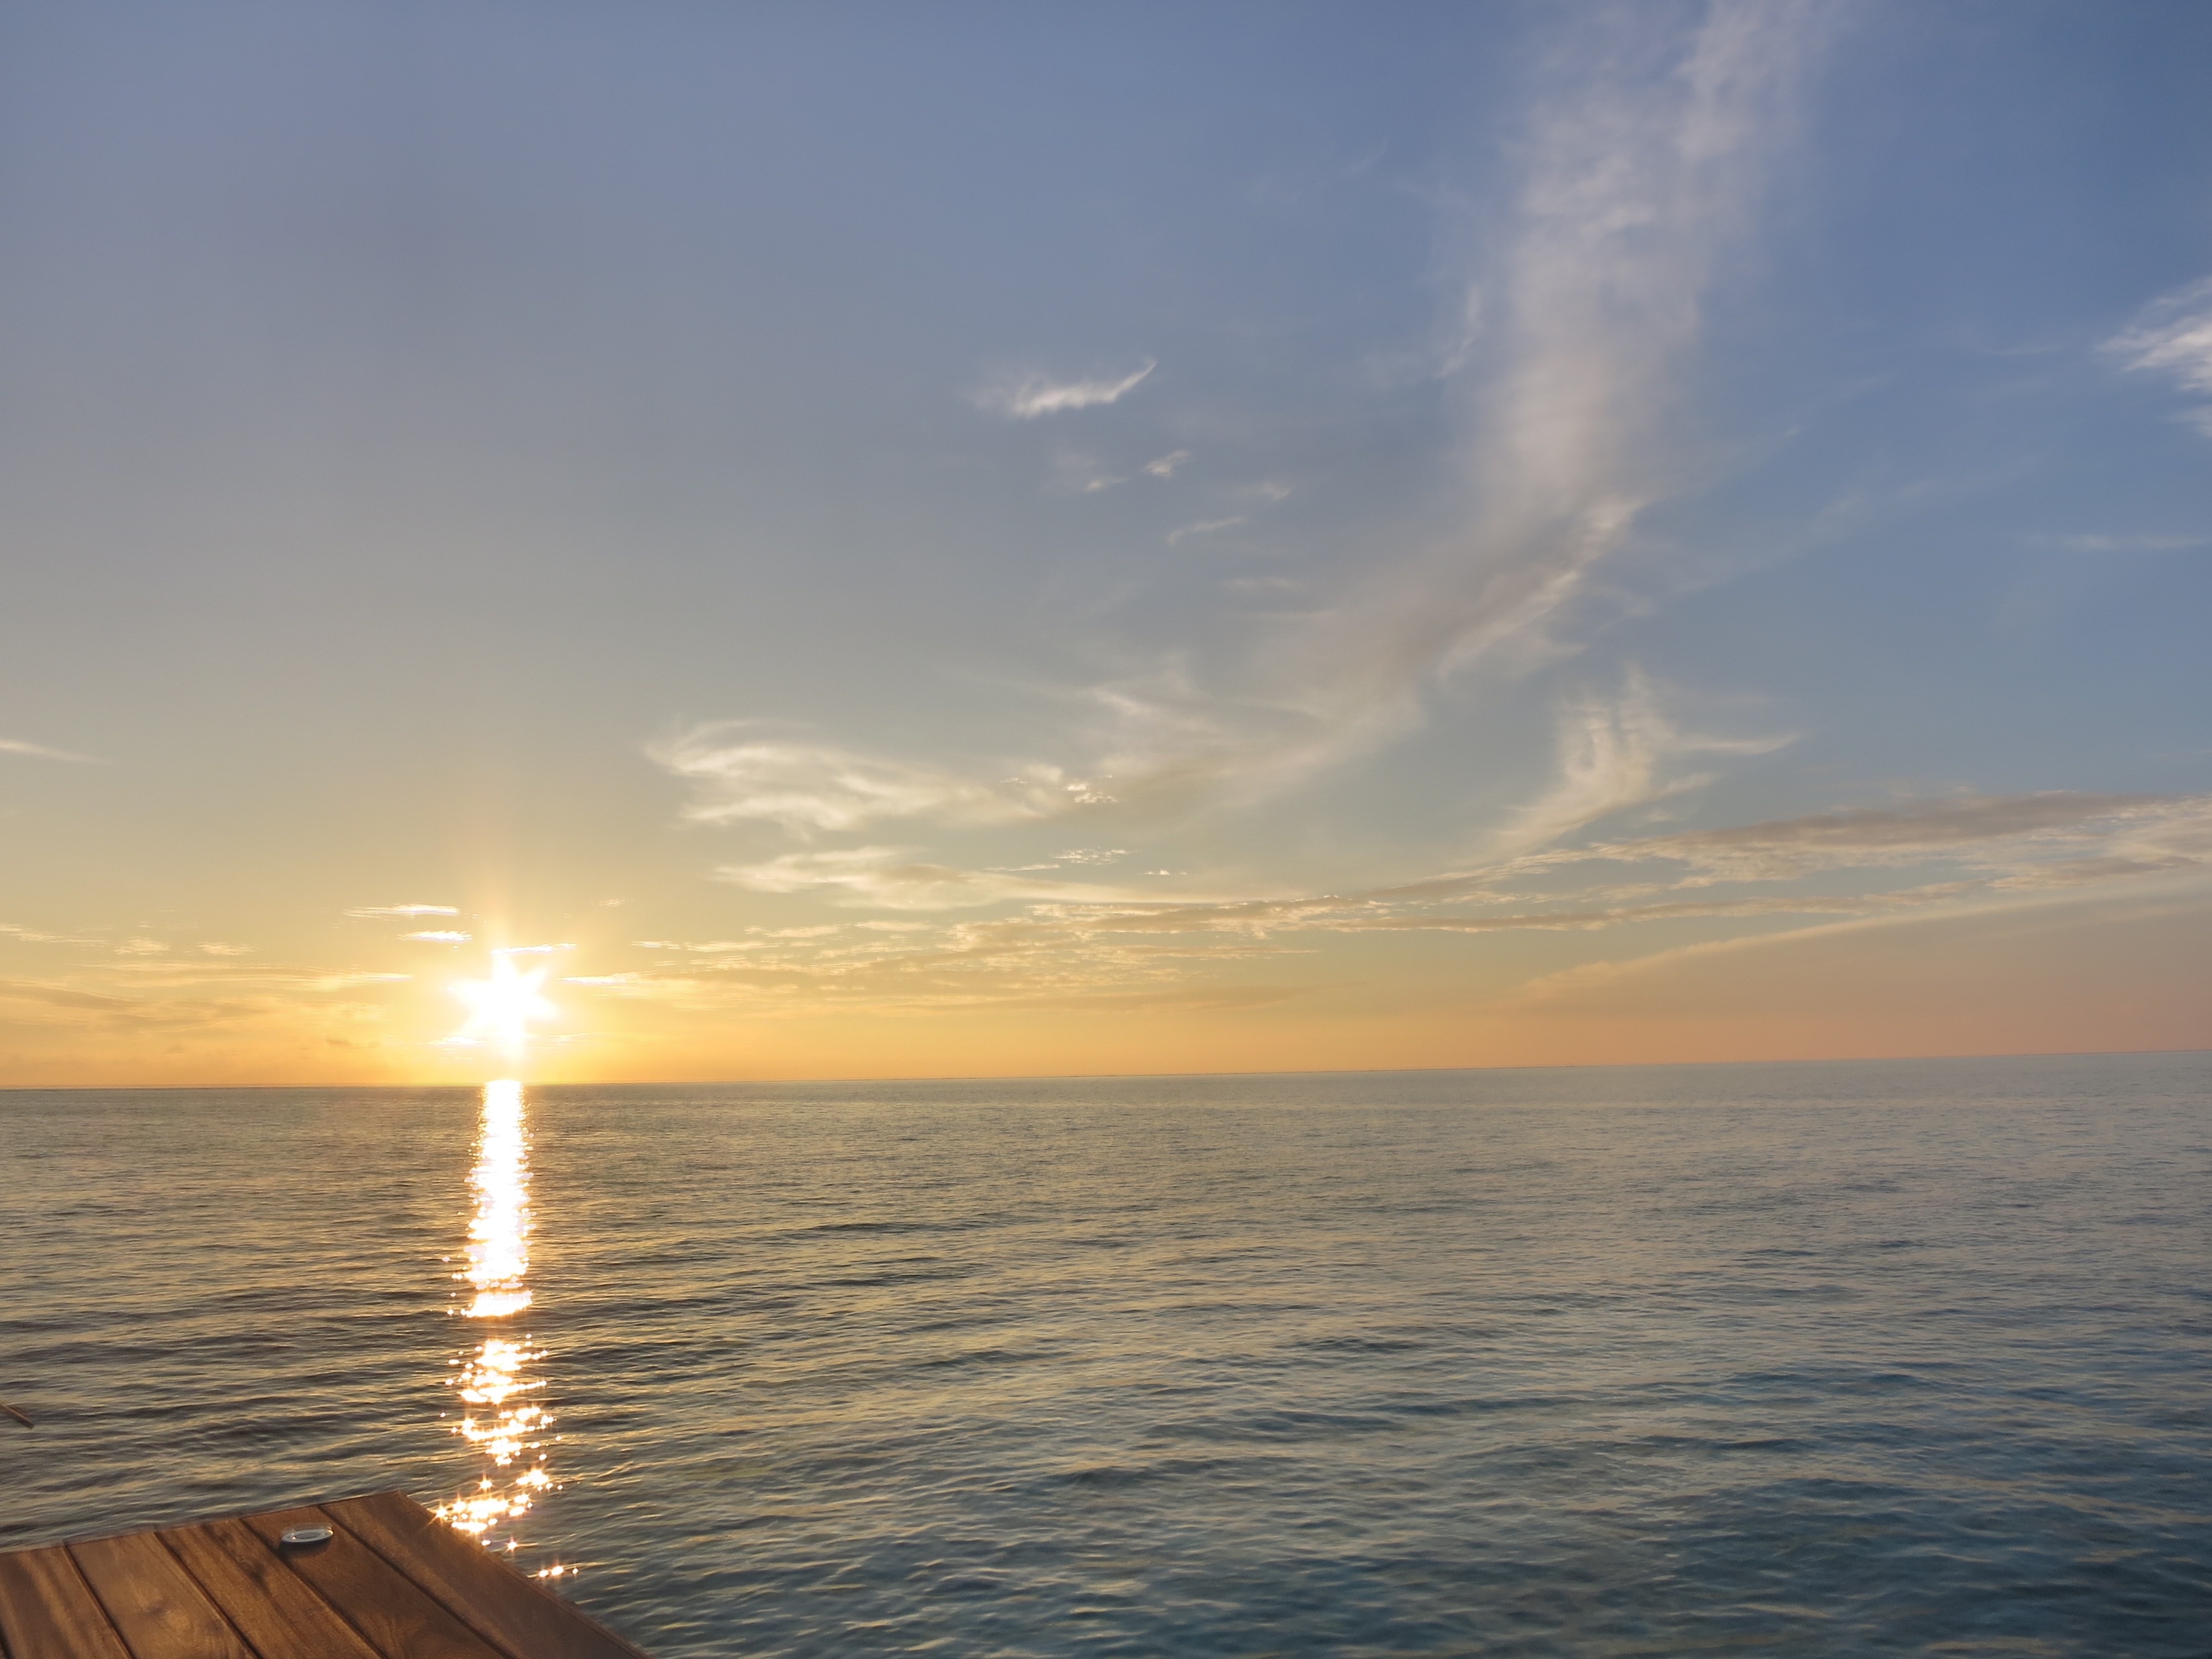
beach, sea, coast, water, nature, ocean, horizon, light, cloud, structure, sky, sun, sunrise, sunset, sunlight, morning, lake, dawn, dusk, evening, twilight, reflection, vehicle, peaceful, holiday, bay, island, romance, clouds, mood, abendstimmung, mirroring, maldives, afterglow, evening sky, setting sun, sun and sea, dream holiday